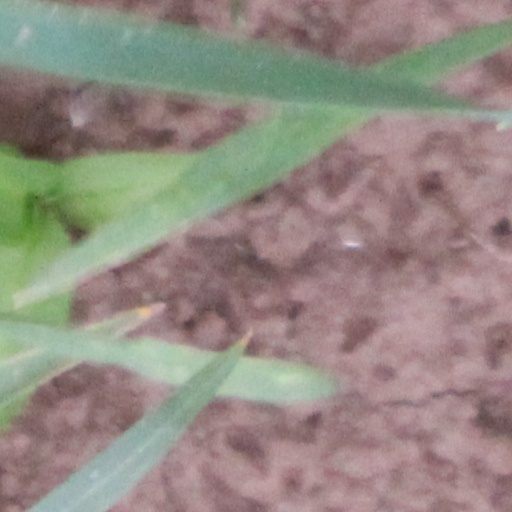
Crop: wheat